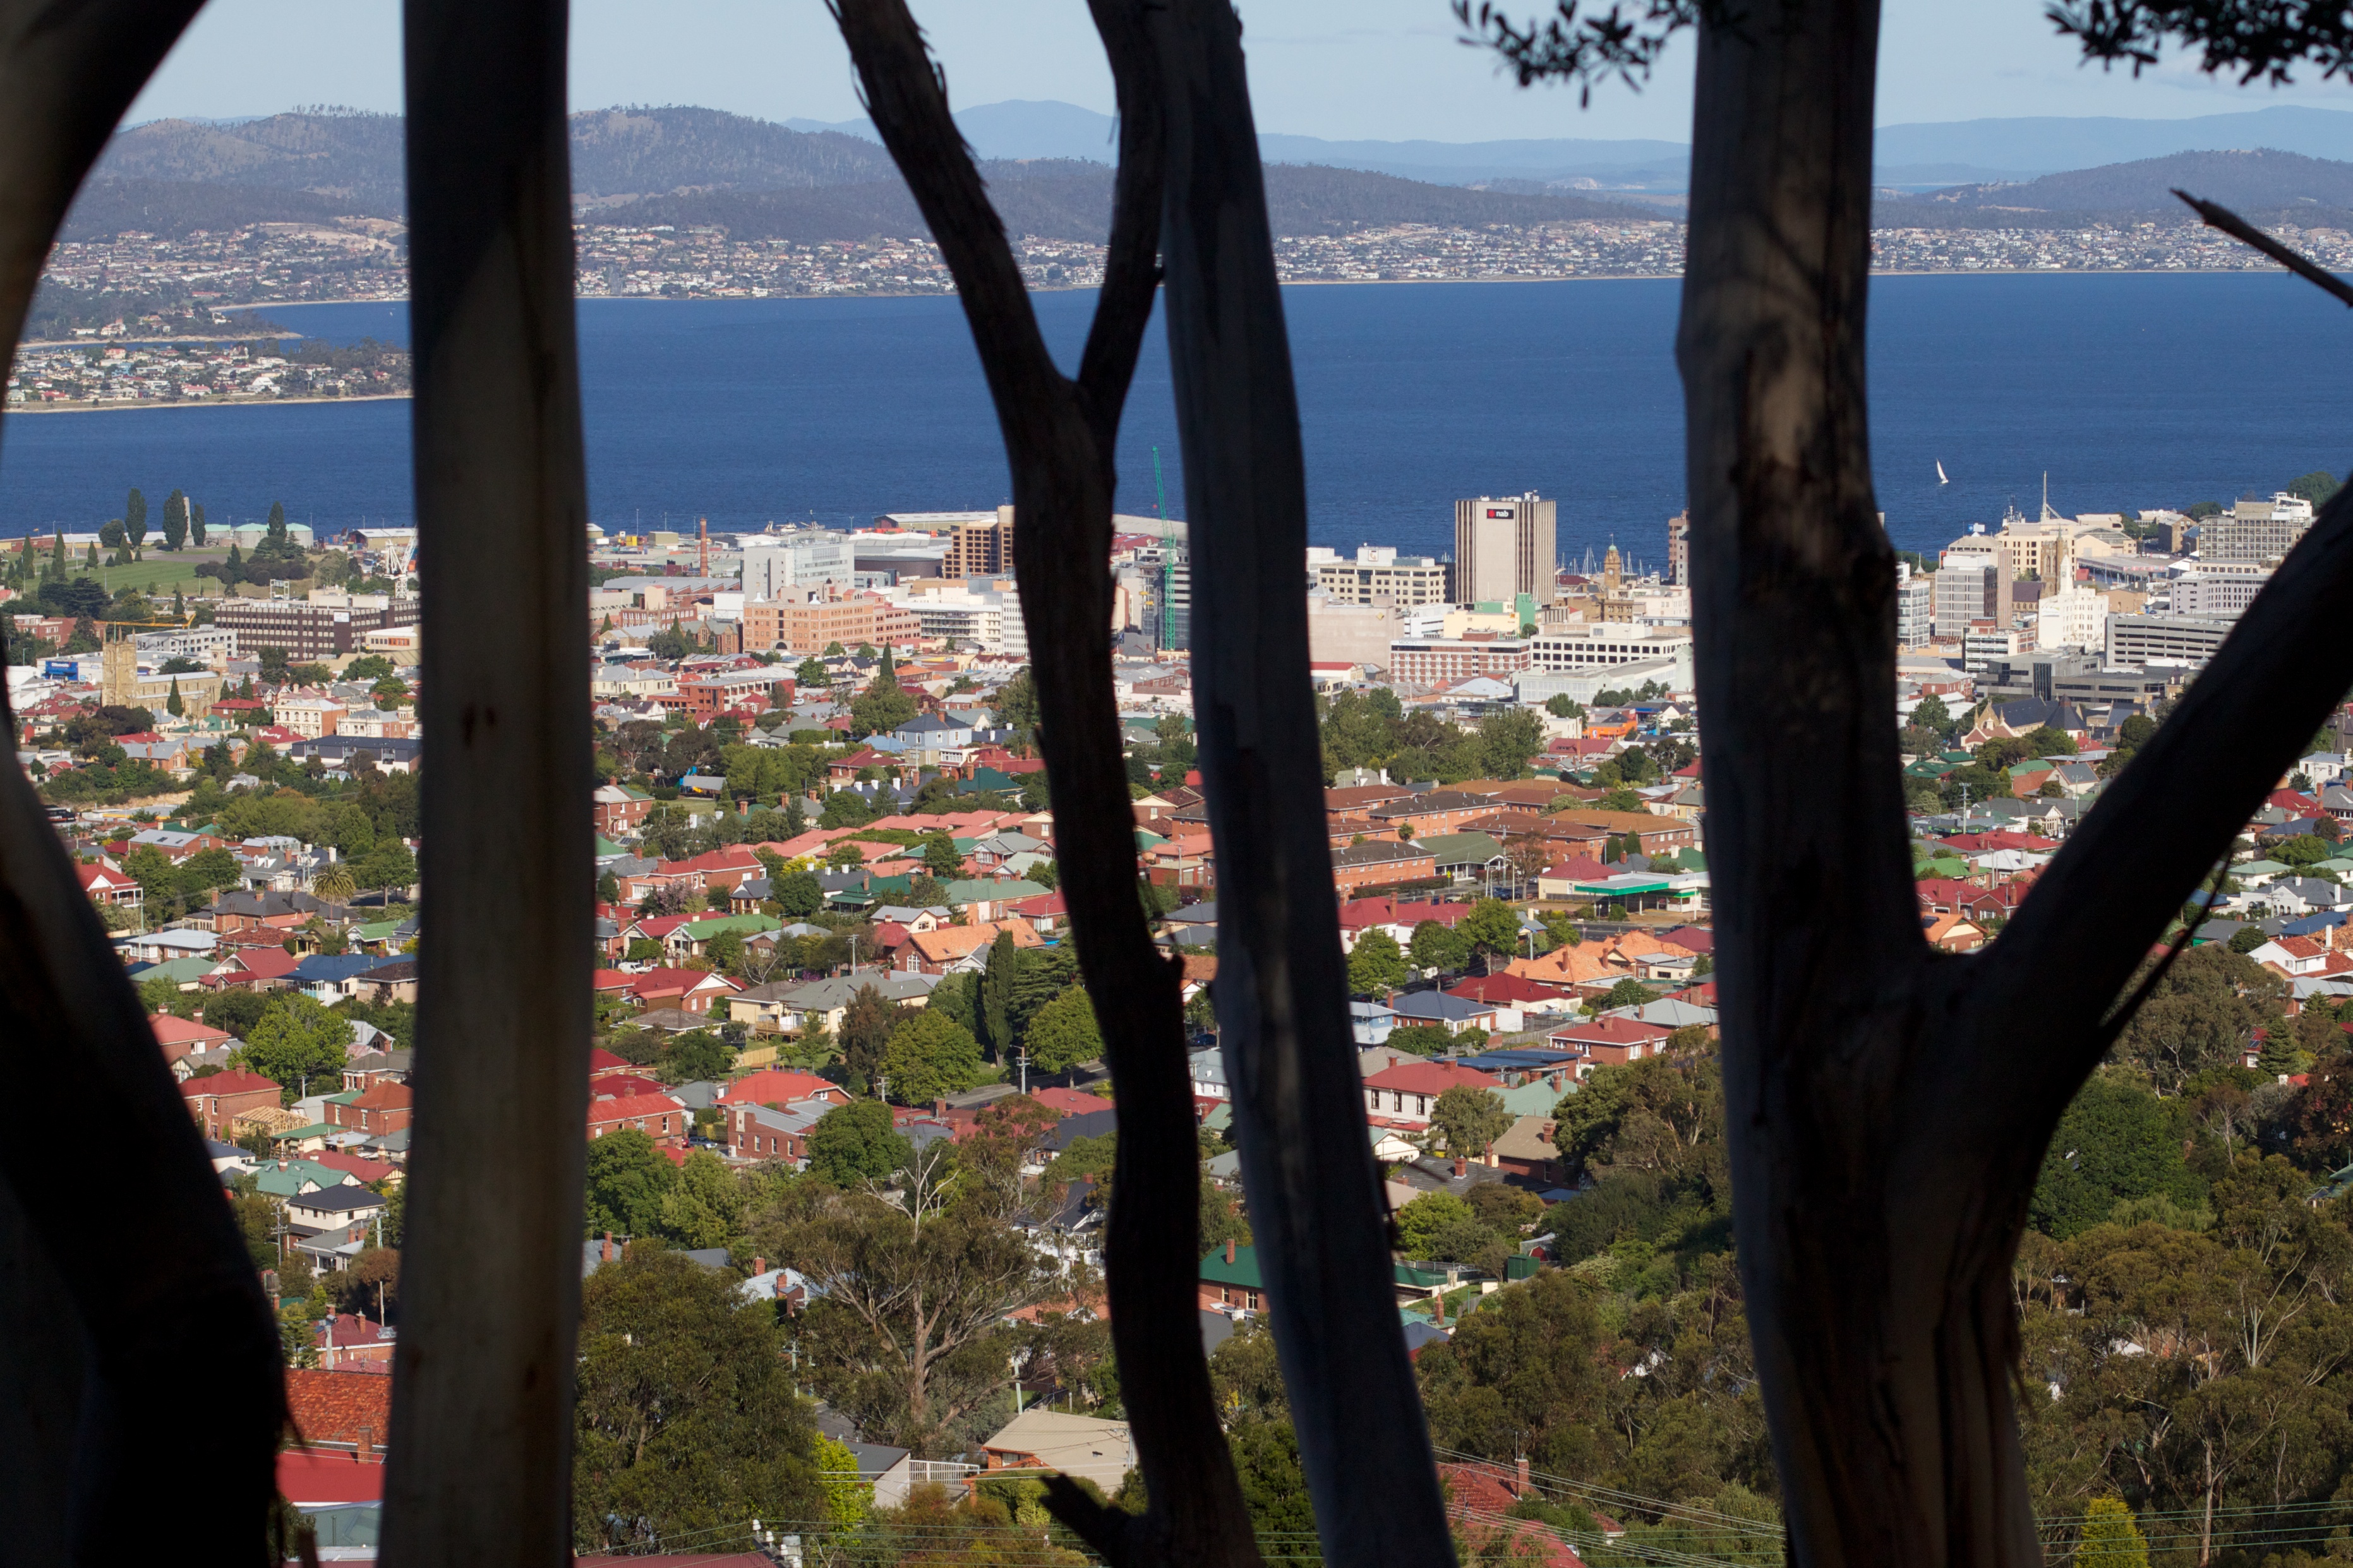
tree, plant, flower, spring, tourism, 2011365, auodyssey